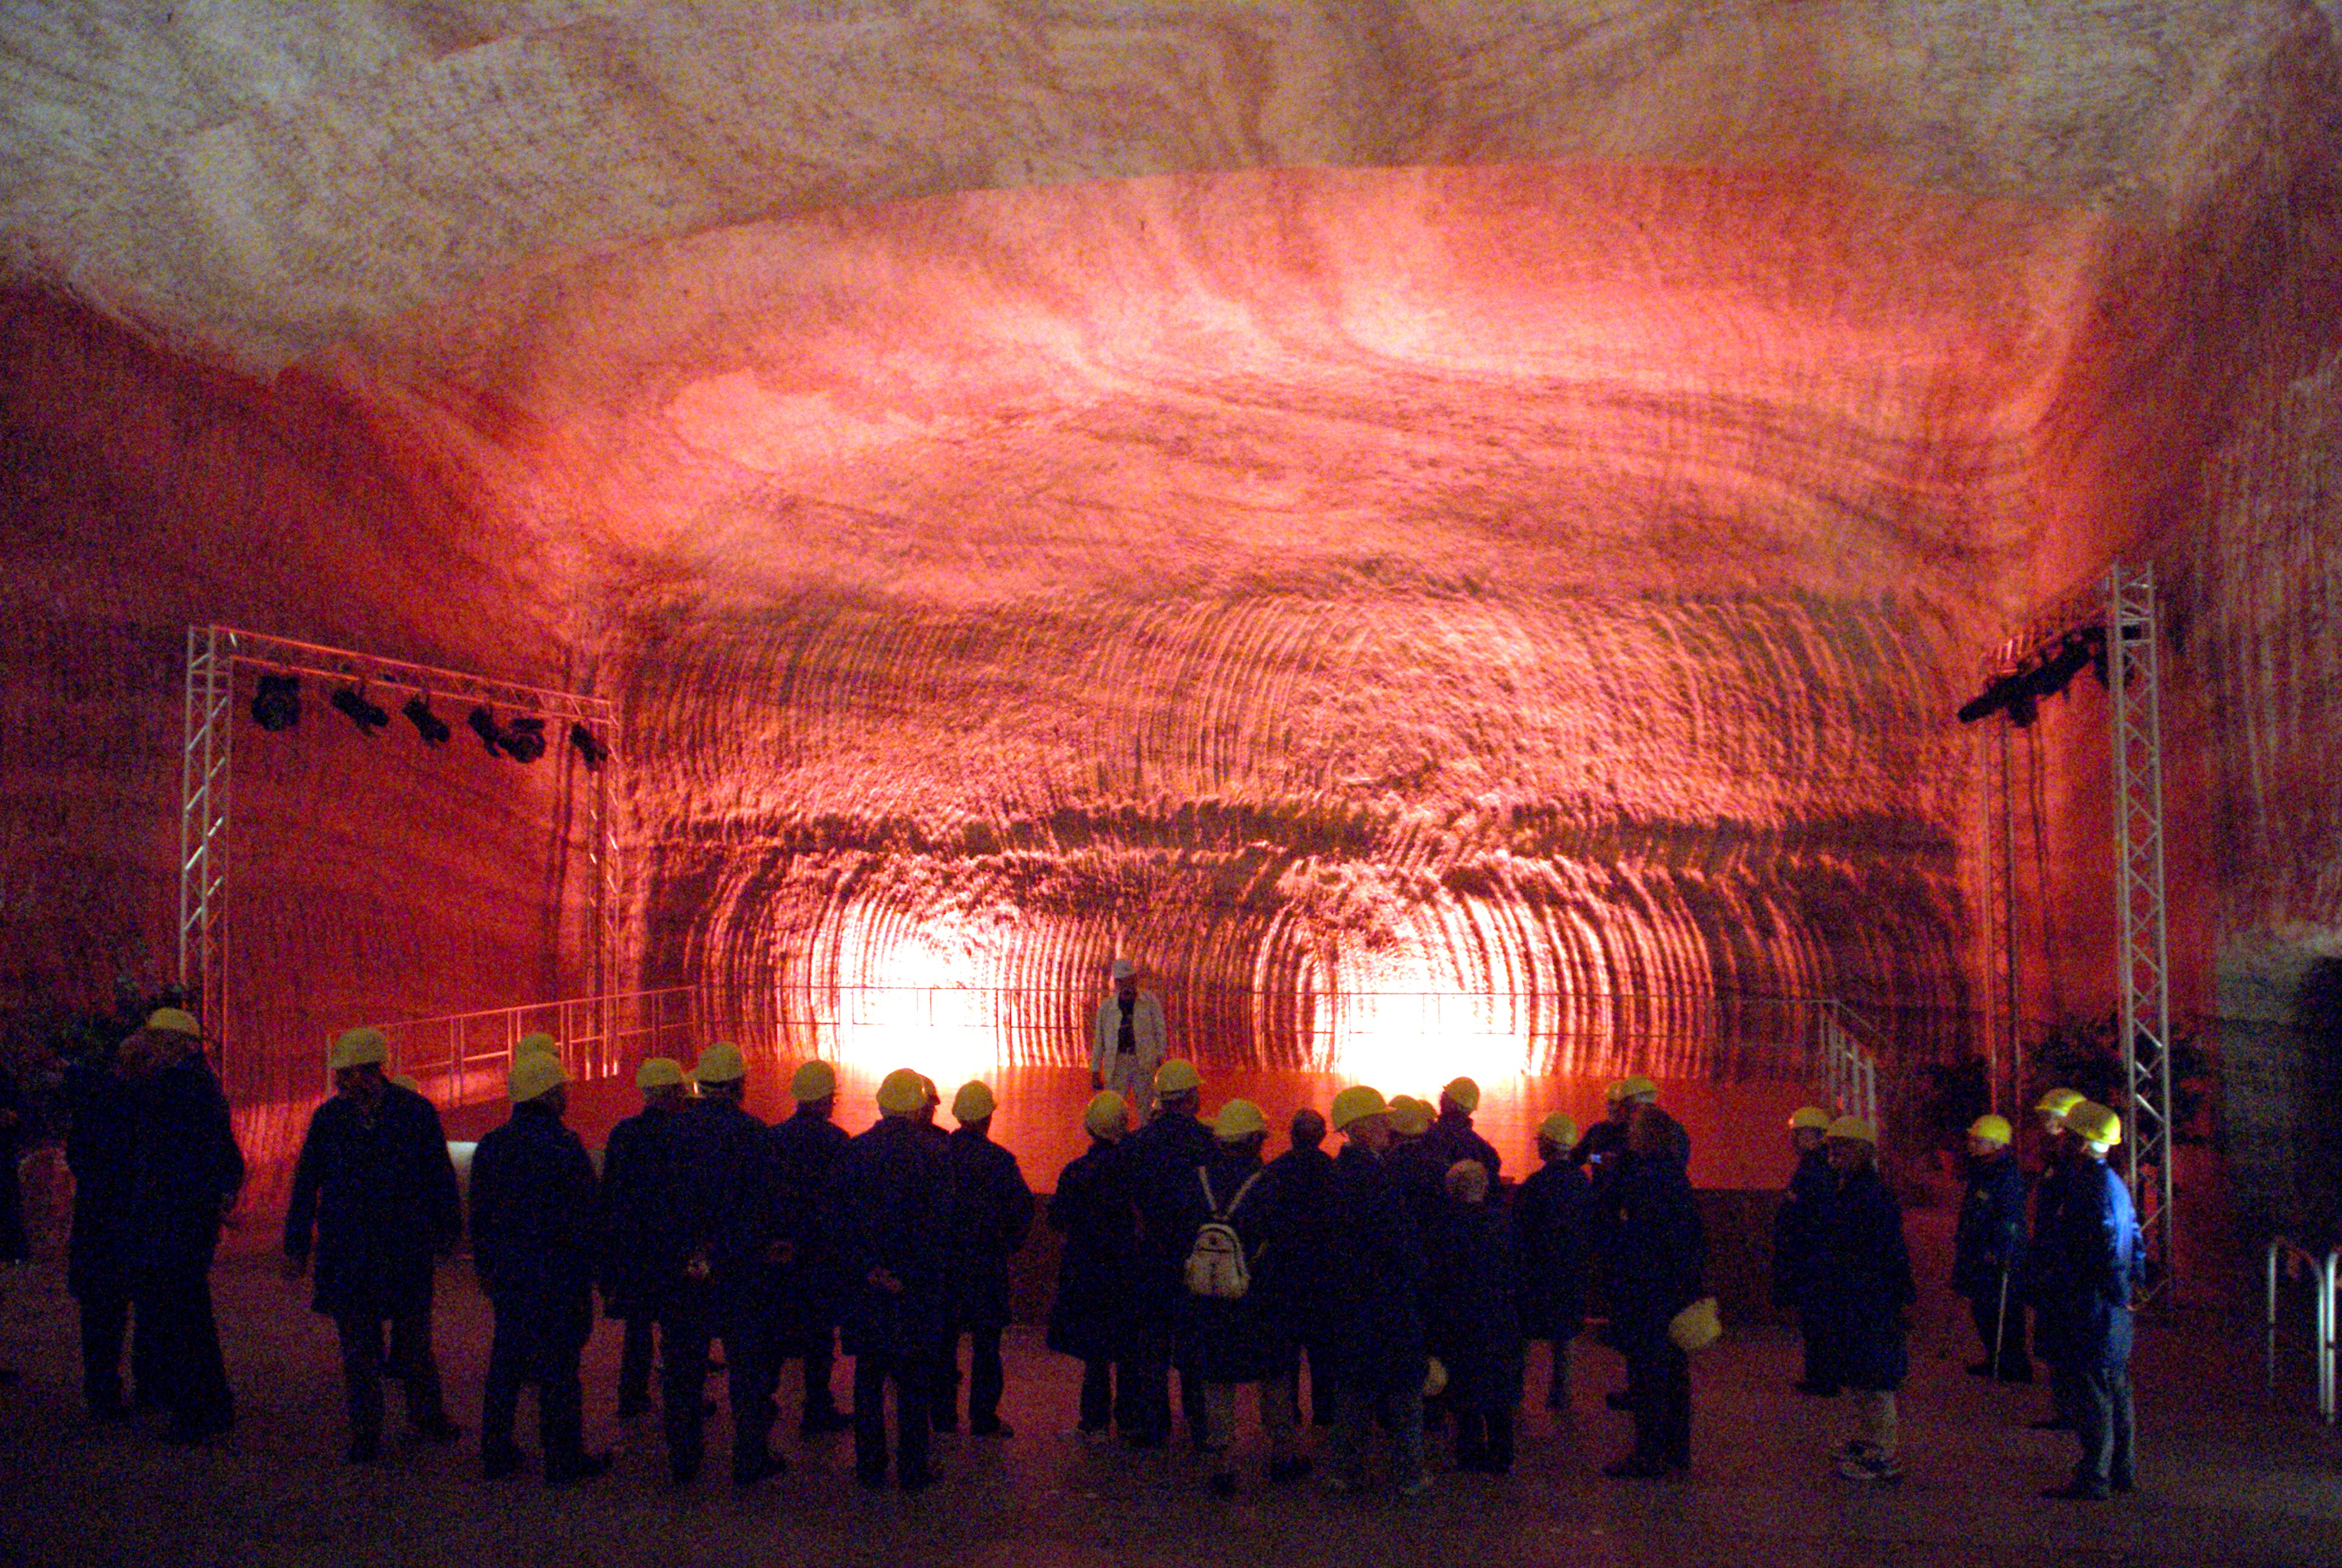
nature, rock, mountain, light, night, tunnel, dark, underground, cave, red, human, darkness, rest, world, theatre, art, tourist attraction, mine, visit, visitors, mining, thuringia germany, open pit mining, men's choir, geological phenomenon